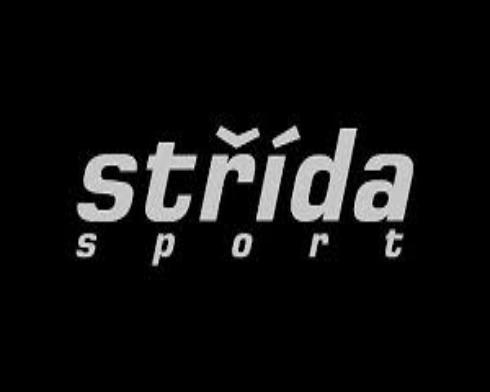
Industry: Sports